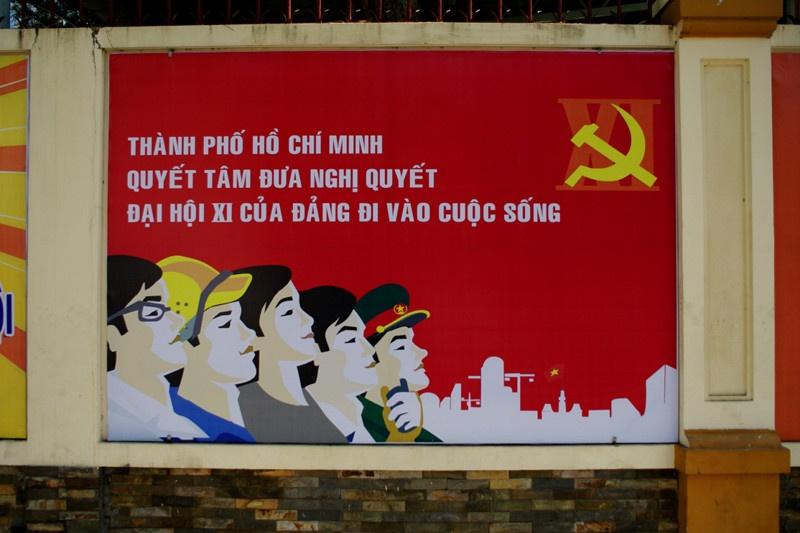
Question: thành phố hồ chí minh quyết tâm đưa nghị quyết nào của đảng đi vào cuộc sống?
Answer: thành phố hồ chí minh quyết tâm đưa nghị quyết đại hội xi của đảng đi vào cuộc sống